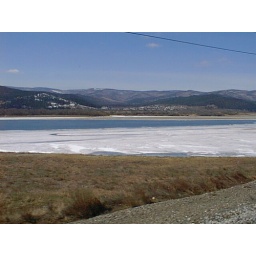
View over frozen river landscape from Trans-Siberian passenger train in eastern Russia. April 2000.